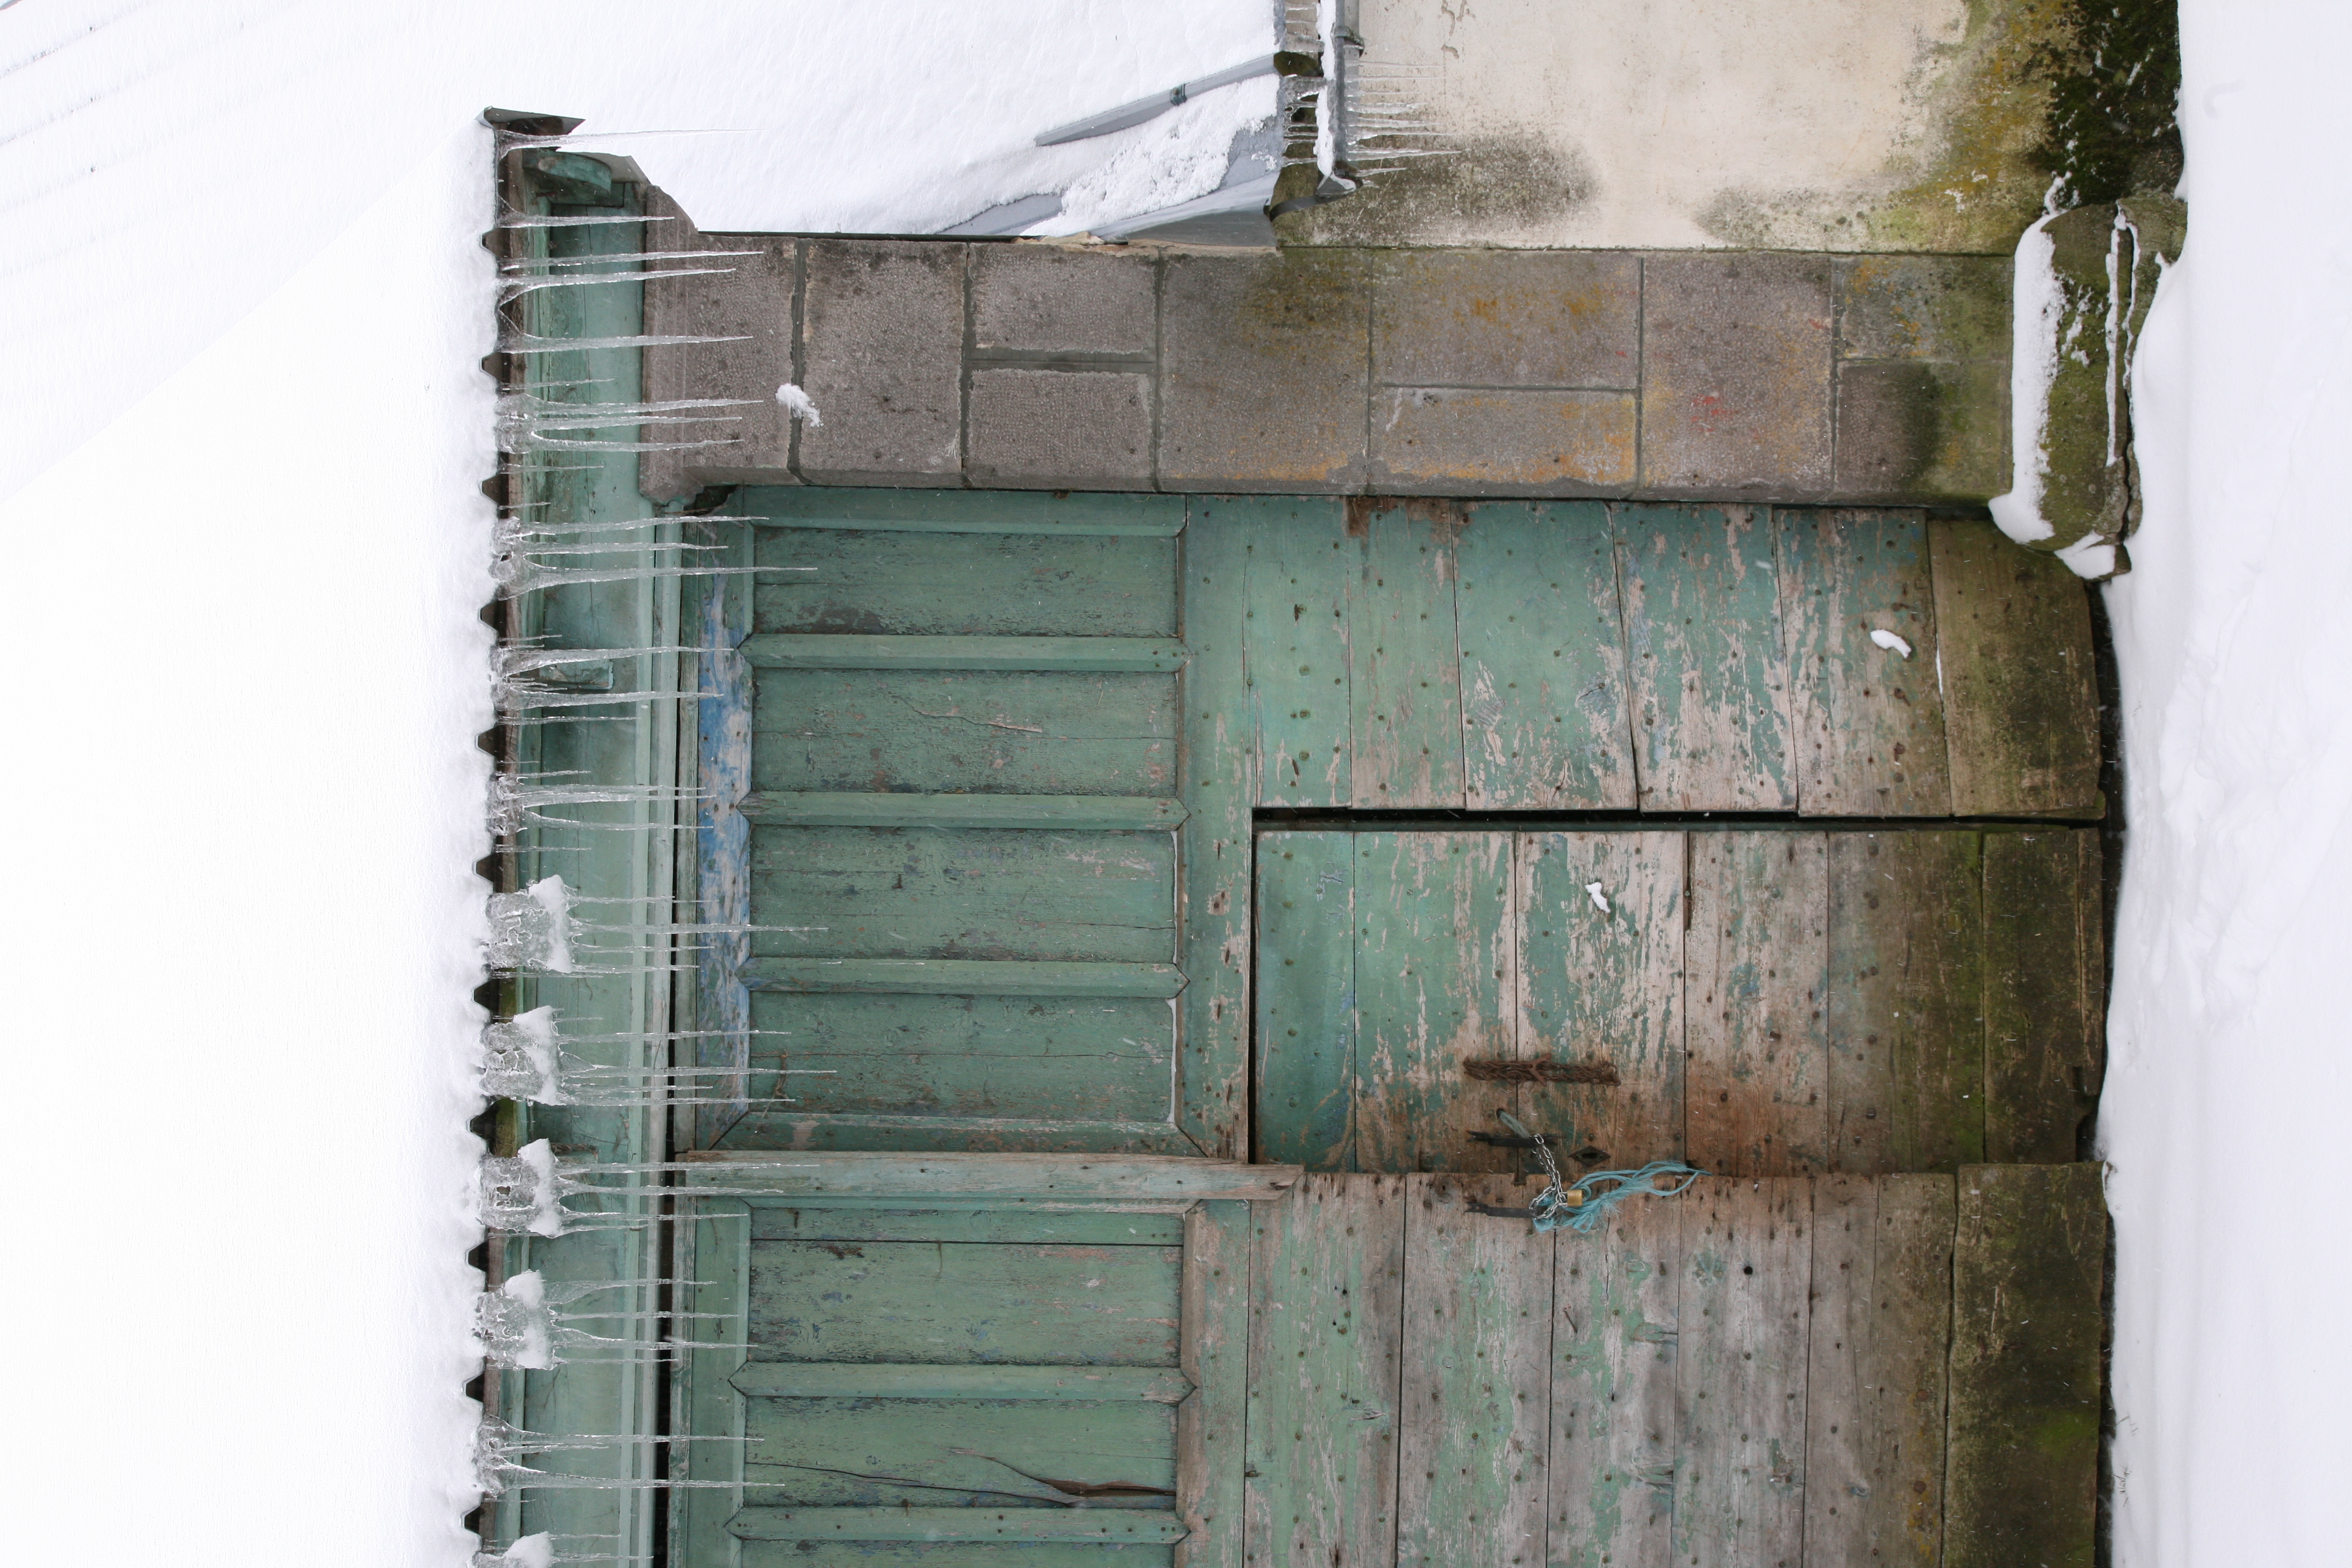
cold, winter, architecture, wood, house, window, barn, wall, france, facade, auvergne, hiver, porte, campagne, ferme, froid, stalactite, campaign, murat, cantal, grange, paysannerie, outdoor structure